Geumsansa

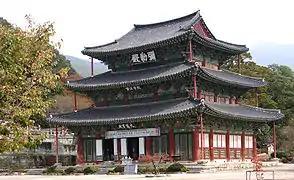
Maitreya Hall, housing a large Mireuksa Buddha (Buddha of the Future).

Geumsansa Mireukjeon (Mireukjeon Hall of the Geumsansa Temple): Maitreya Hall is a three-story wooden structure making it unique among Korean Buddhist halls. Mireukjeon houses a large statue of Mireuksa Buddha (Buddha of the Future). The hall was (re-)constructed in 1635. The first floor is called Daejabojeon ("Hall of Great Mercy and Treasure"), the second Yonghwajihoe ("Gathering of Dragon and Beauty") and the third Mireukjeon ("Hall of Maitreya"). On the first and second floors there are five rooms at the front and four rooms off to the side. On the third floor there are three rooms at the front and two rooms off to the side. The roofs of the first and second levels are supported by six pillars across the front and back of the building, with five pillars running along each side. On the third level the roof is supported by four pillars running across the front and back and three pillars along the sides. Clusters of brackets support the eaves of the roofs while the main wooden support pillar on the inside of the hall is made of multiple pieces. These pillars are constructed in the "minheullim style", meaning the pillar gets thinner as it ascends.